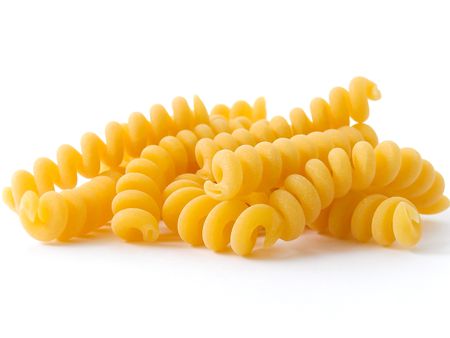
Label: pasta